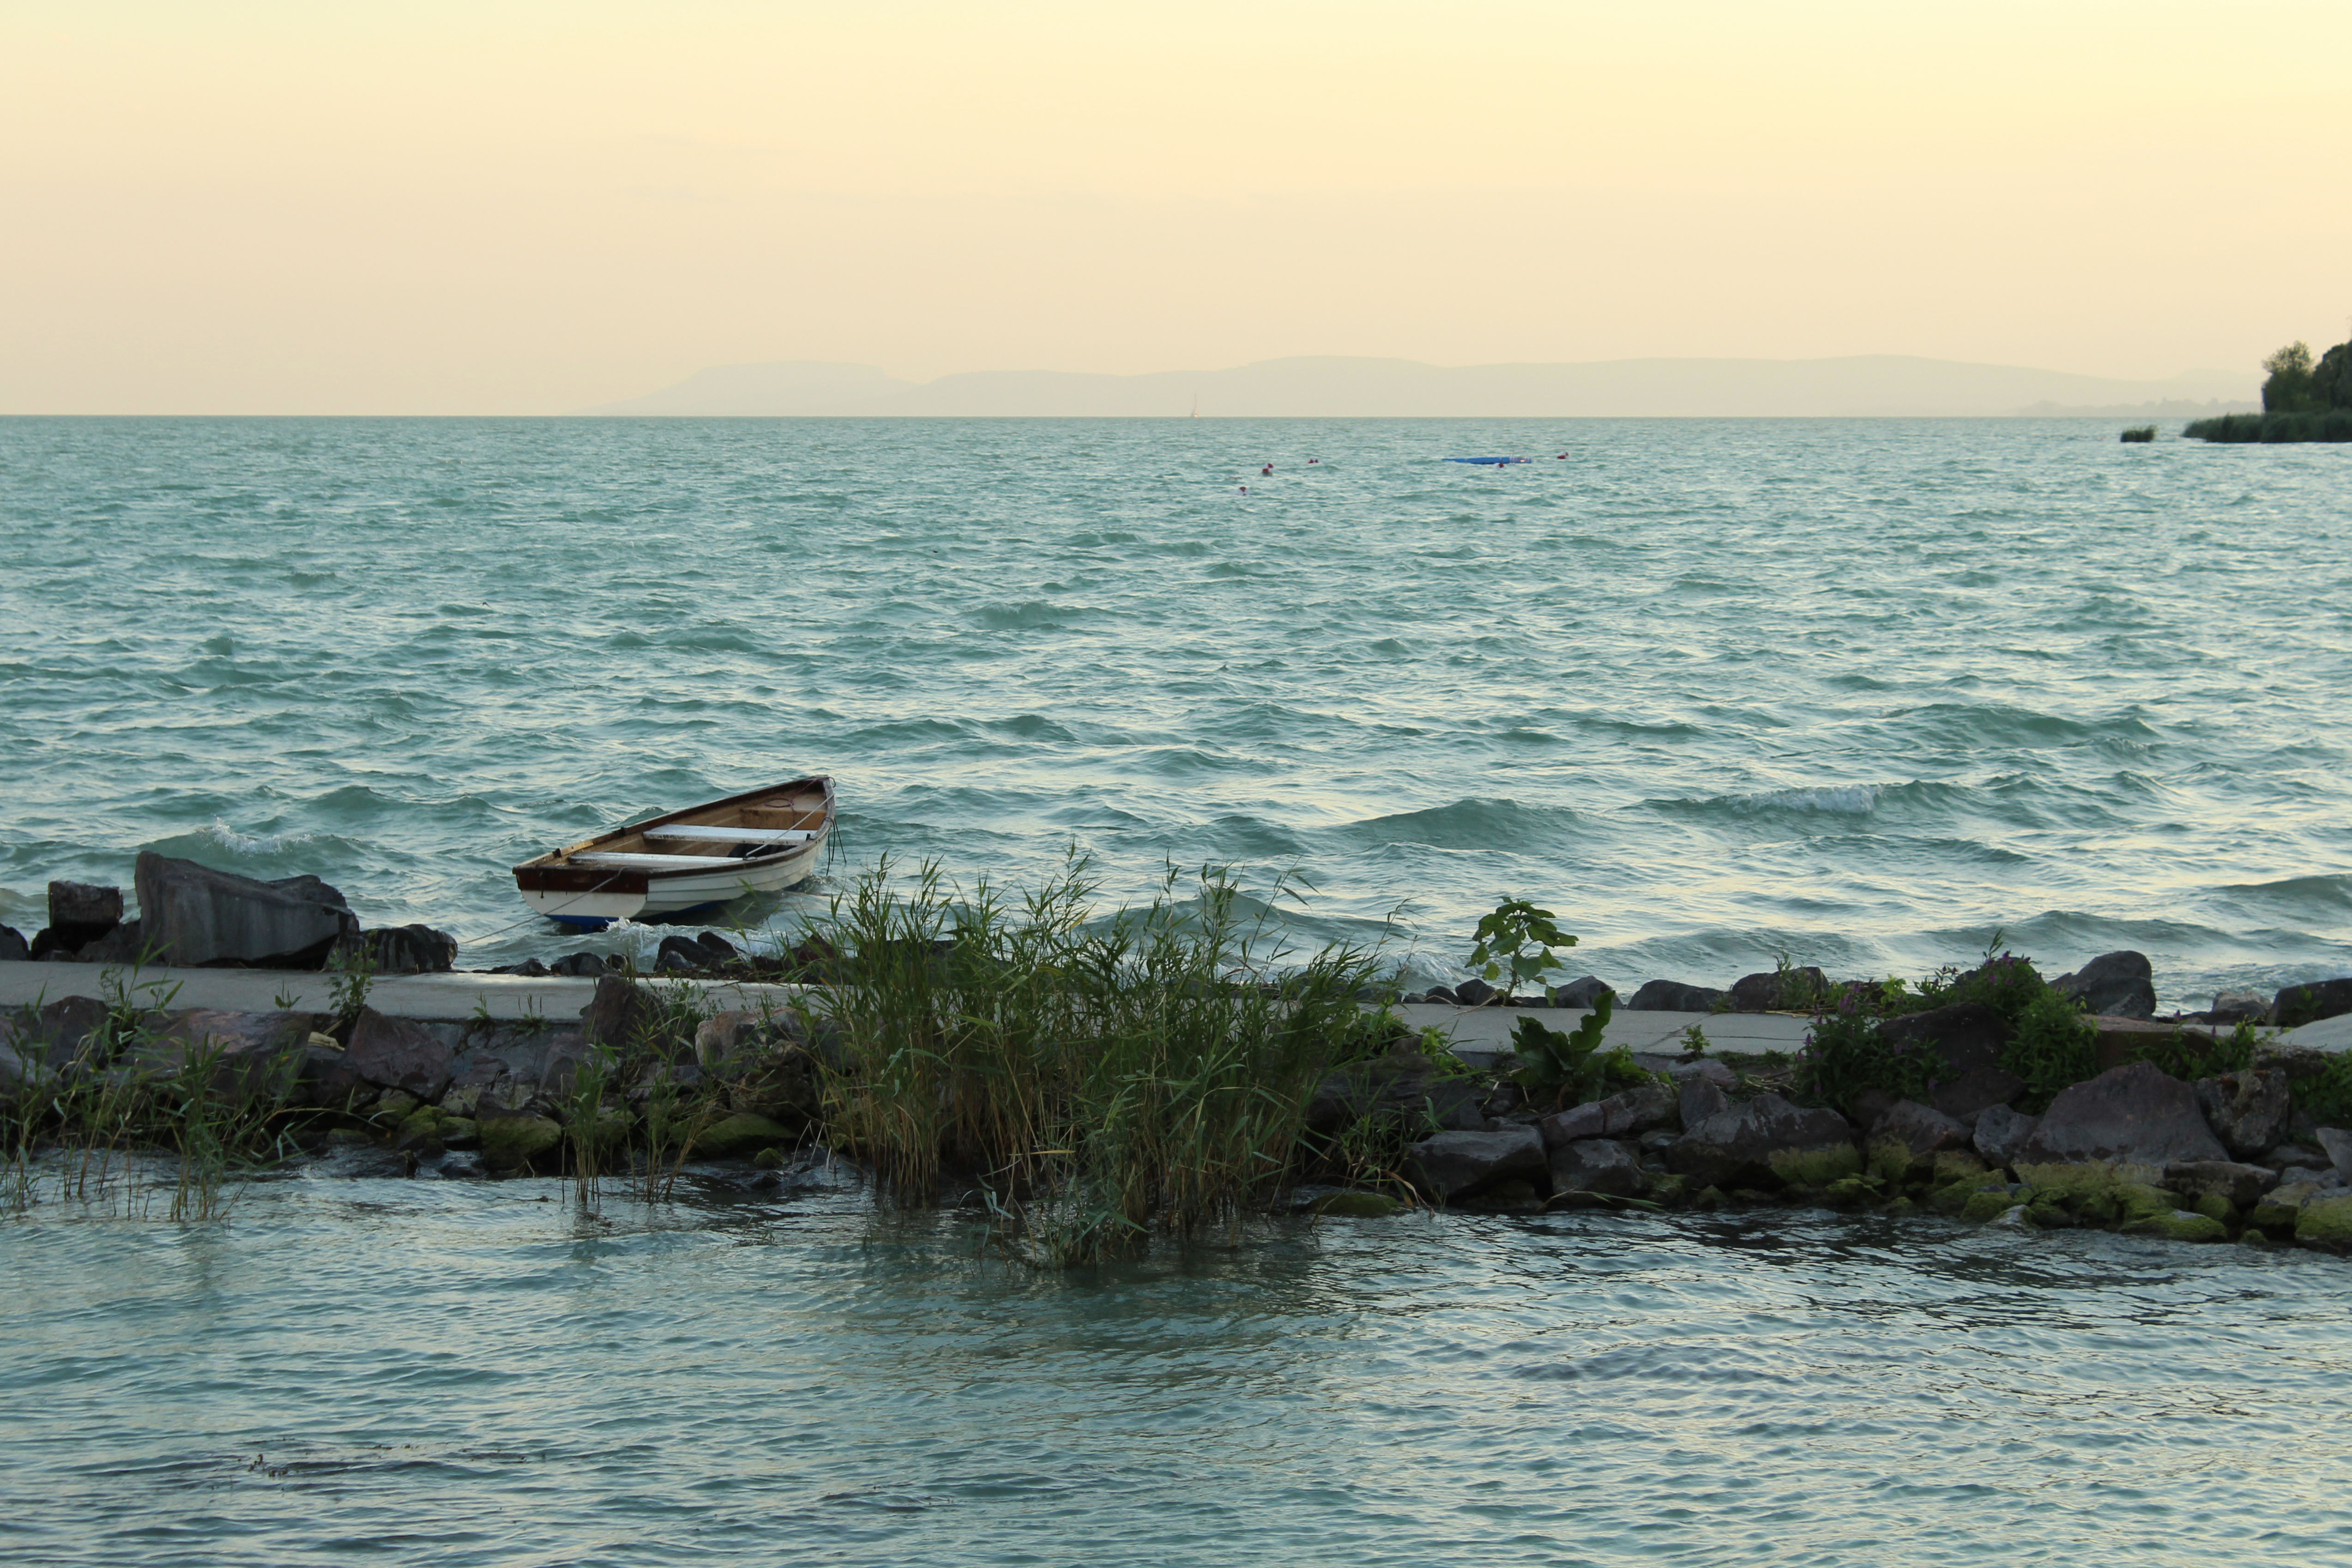
lake, balaton, hungary, rain, sea, water, body of water, sky, ocean, horizon, shore, coast, coastal and oceanic landforms, calm, tree, sunset, beach, evening, vacation, bay, wave